Damselfish

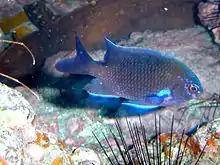
Canary damsel

The domino damselfish "D. albisella" spends the majority (greater than 85%) of its daytime hours foraging. Larger individuals typically forage higher in a water column than do smaller ones. Damselfish of all sizes feed primarily on caridea and copepods. Males have relatively smaller stomach sizes during spawning season compared to females due to the allocation of resources for courtship and the guarding of nests. When current speeds are low, the damselfish forages higher in a water column where the flux of plankton is greater and they have a larger food source. As current speeds increase, it forages closer to the bottom of the column. Feeding rates tend to be higher when currents are faster. Smaller fishes forage closer to their substrates than do larger ones, possibly in response to predation pressures.